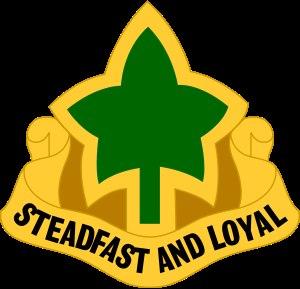
Surnommée Ivy, c'est-à-dire Lierre, jeu de mot sur la prononciation de IV en anglais, la 4ᵉ division d'infanterie américaine de l'US Army est créée en décembre 1917 et foule le sol de France lors de la Première Guerre mondiale. Réorganisée en 1940, elle gagne le Royaume-Uni en janvier 1944 sous les ordres du général Barton.